Lawrence Ferlinghetti

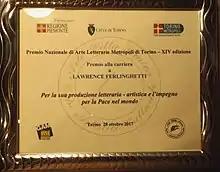
Career Award Plaque conferred on October 28, 2017, at the "Premio di Arti Letterarie Metropoli di Torino", Italy

Ferlinghetti penned much of his early poetry in the vein of T. S. Eliot. Ferlinghetti told poet and critic Jack Foley, "Everything I wrote sounded just like him." Yet even in his Eliot-inspired poems such as "Constantly Risking Absurdity", Ferlinghetti is ever the populist as he compares the poet first to a trapeze artist in a circus and then to a "little charleychaplin man."